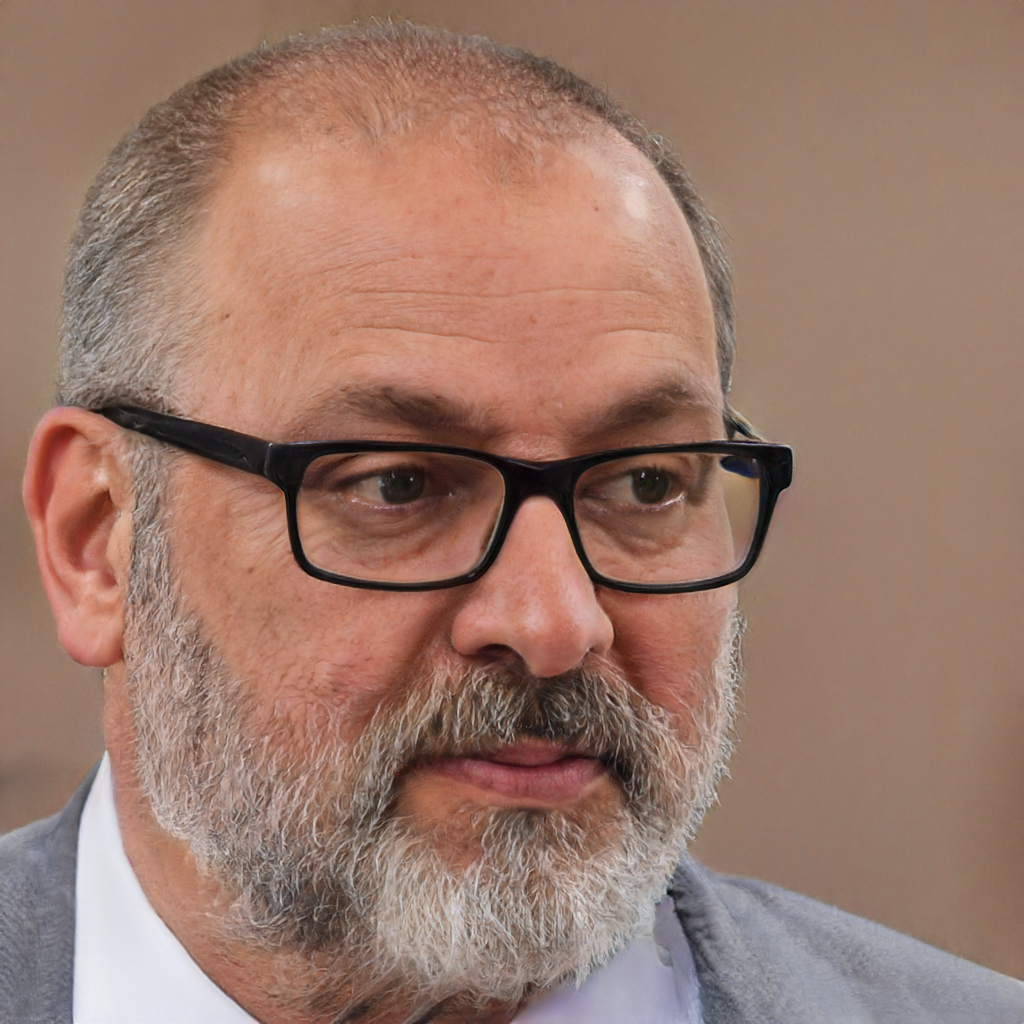
Portrait style: Real Portrait